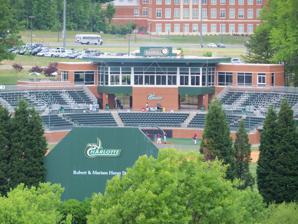
Building: Robert and Mariam Hayes Stadium
Country: United States of America
Year built: 1984
Robert and Mariam Hayes Stadium The Hayes Former names Tom and Lib Phillips Field (1988–2006) Location University of North Carolina at Charlotte Owner UNC Charlotte Capacity 1,100 (seated) 3,000 (standing room) Field size Left field : 335 ft Left Center Field : 370 ft Center Field : 390 ft Right Center Field : 370 ft Right field : 335 ft Surface Turf Infield, Natural Grass Outfield Construction Opened February 25, 1984 (initial) March 30, 2007 (reopened) Construction cost $ 5.9 million ($8.92 million in 2023 dollars ) Architect Overcash Demmitt Architects General contractor RT Dooley Construction Company Tenants Charlotte 49ers baseball ( NCAA D1 AAC ) (1984–2002; 2004–present) Robert and Mariam Hayes Stadium at Tom and Lib Phillips Field is a baseball venue on the campus of the University of North Carolina at Charlotte in Charlotte, North Carolina , United States.  The playing surface has been the home of the Charlotte 49ers baseball team since 1984, and the new stadium surrounding the field was opened in 2007. History The Charlotte baseball team played its first season in 1979 at Crockett Park , the home of the Double-A Charlotte O's .  In 1984, a field was built on Charlotte's campus.  After businessman Tom Phillips paid to have lights added to the field in 1988, the facility was rechristened Tom and Lib Phillips Field . The playing surface was redone during the 2003 season; in the meantime, the 49ers played at Fieldcrest Cannon Stadium , 15 miles (24 km) away in Kannapolis . In 2010, the 49ers averaged nearly 1,000 fans per game as 33,966 attended games at Robert and Mariam Hayes Stadium.  Through the first 8 home games in 2011, 8,166 attended games for a 1,020 average. As of March 3, 2011, the 49ers have a 96–25 record at the stadium. Renovation In the summer of 2006 it was announced that Phillips Field would undergo a $5.9 million overhaul with the goal of making UNC Charlotte's baseball facilities top-notch.  The project was funded by the late Mariam Cannon Hayes, a local philanthropist who had contributed money to numerous educational programs and facilities throughout North Carolina such as the Barnhardt Student Activity Center at UNC Charlotte and the school of music at Appalachian State University . Hayes Stadium in 2012, following replacement of the outer wall trees. The renovation affected all aspects of the baseball facility at UNC Charlotte with the exception of the playing surface.  Concession stands and restrooms, previously available only across the street from the field, are available inside the stadium.  Whereas Phillips Field had one set of metal bleachers and a small metal pressbox, Hayes Stadium features a lower level of chairback seats and an upper level of bleachers.  The pressbox consists of radio and television booths and offices for the baseball staff.  On May 11, 2007, the hospitality suite that is part of the new facility was named in honor of Erik Walker, a former pitcher with the 49ers and the Tampa Bay Devil Rays organization who was killed in a canoeing accident in October 2006. During the initial stages of the renovation, Charlotte's baseball team practiced at local high school facilities.  The first half of the 49ers' 2007 season was played mostly at Fieldcrest Cannon Stadium , but the team also played home series on the campuses of Winthrop University and Pfeiffer University . Return to Campus The playing surface at Hayes Stadium in 2010. The 49ers opened Robert and Mariam Hayes Stadium on March 30, 2007 with a 3-1 victory over UMass .  En route to the 2007 Atlantic 10 conference title, the 49ers went 25–4 in all home games, including a 13–3 record at Hayes Stadium. Despite being finished enough to host games during the latter portions of the 2007 season, the stadium was not complete until the summer of 2007.  The chairback seats were in place by late April, but the bleachers, pressbox, restrooms, and concession stands were not finished in time for the end of the season. In October 2007 a new scoreboard was erected in right-center field, complete with a scrolling message board.  Plans are in the making to add a video replay board in the future.  An indoor practice hitting facility will be added adjacent to the third-base side of the stadium sometime in the near future. Features Statue The facility features one of the campus's 14 Richard Hallier athletic statues. The statue of a batter graces the front entrance to the stadium. There are 11 more Hallier sports statues on the UNC Charlotte campus, all of which were donated by Charlotte businessman and philanthropist Irwin Belk . Cemetery Two cemetery plots bracket the front entrance to the stadium. The plots belonged to the former Mecklenburg County Indigents' Home; A hospital that cared for the poor, which was located near the current location of Carolinas Medical Center-University . The burials occurred in the 1930s and 1940s, before the University moved to the location in 1961. The graves are marked with plain rock markers and no record of the names of those buried there remain. The plots are closed off by wooden split-rail fencing. See also List of NCAA Division I baseball venues References